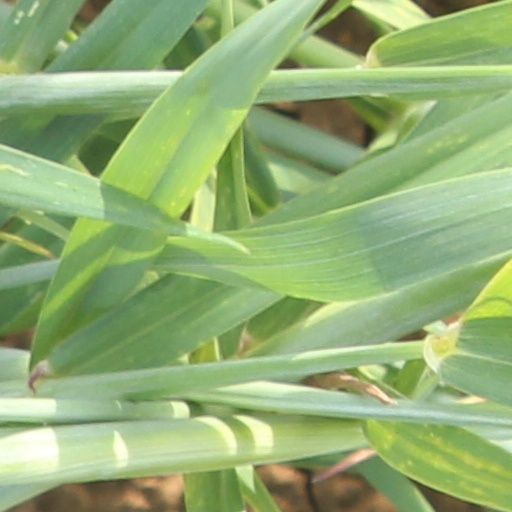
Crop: wheat